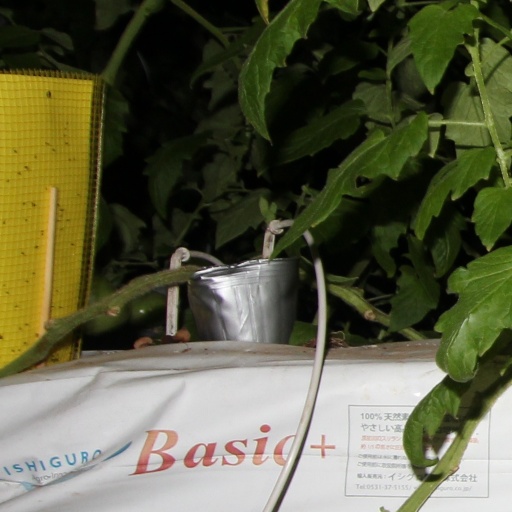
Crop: tomato